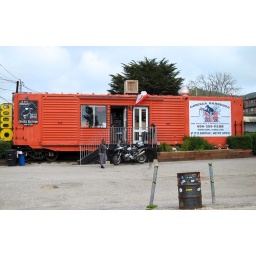
Gorilla Barbeque in a train car in Pacifica.